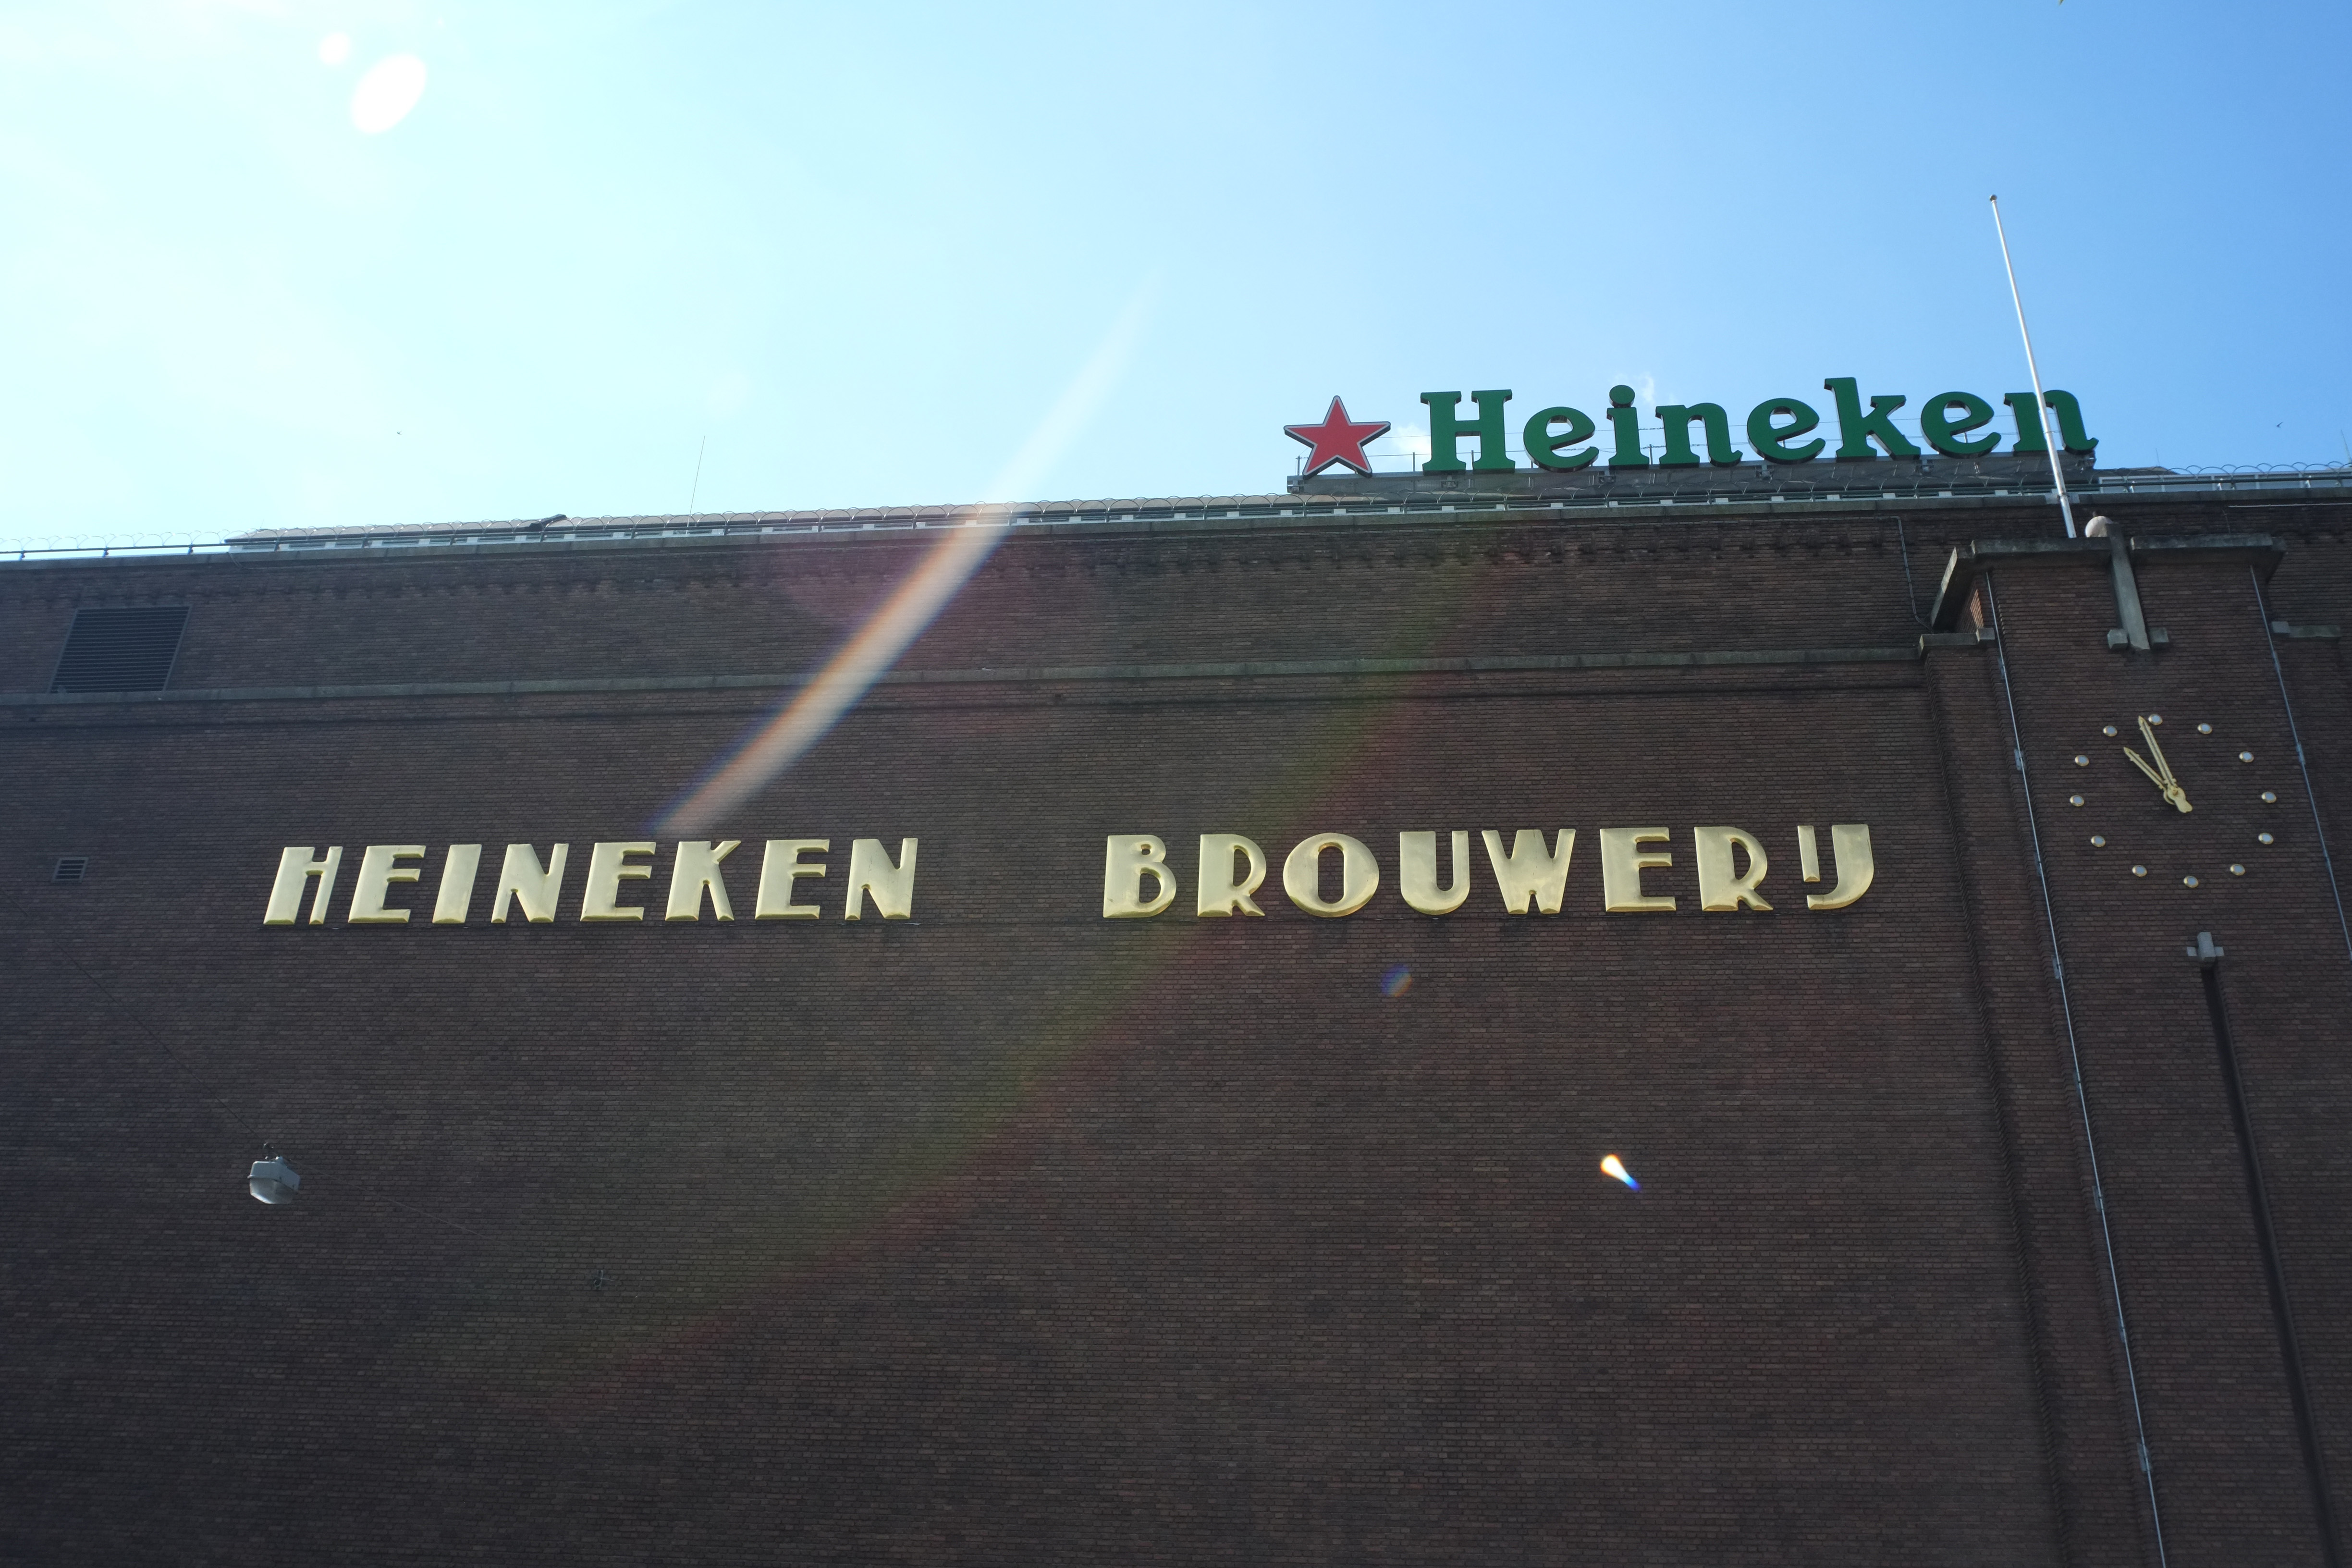
street, urban, travel, fujifilm, sign, stadium, amsterdam, netherlands, fuji, shape, fujix, fujixe1, atmosphere of earth